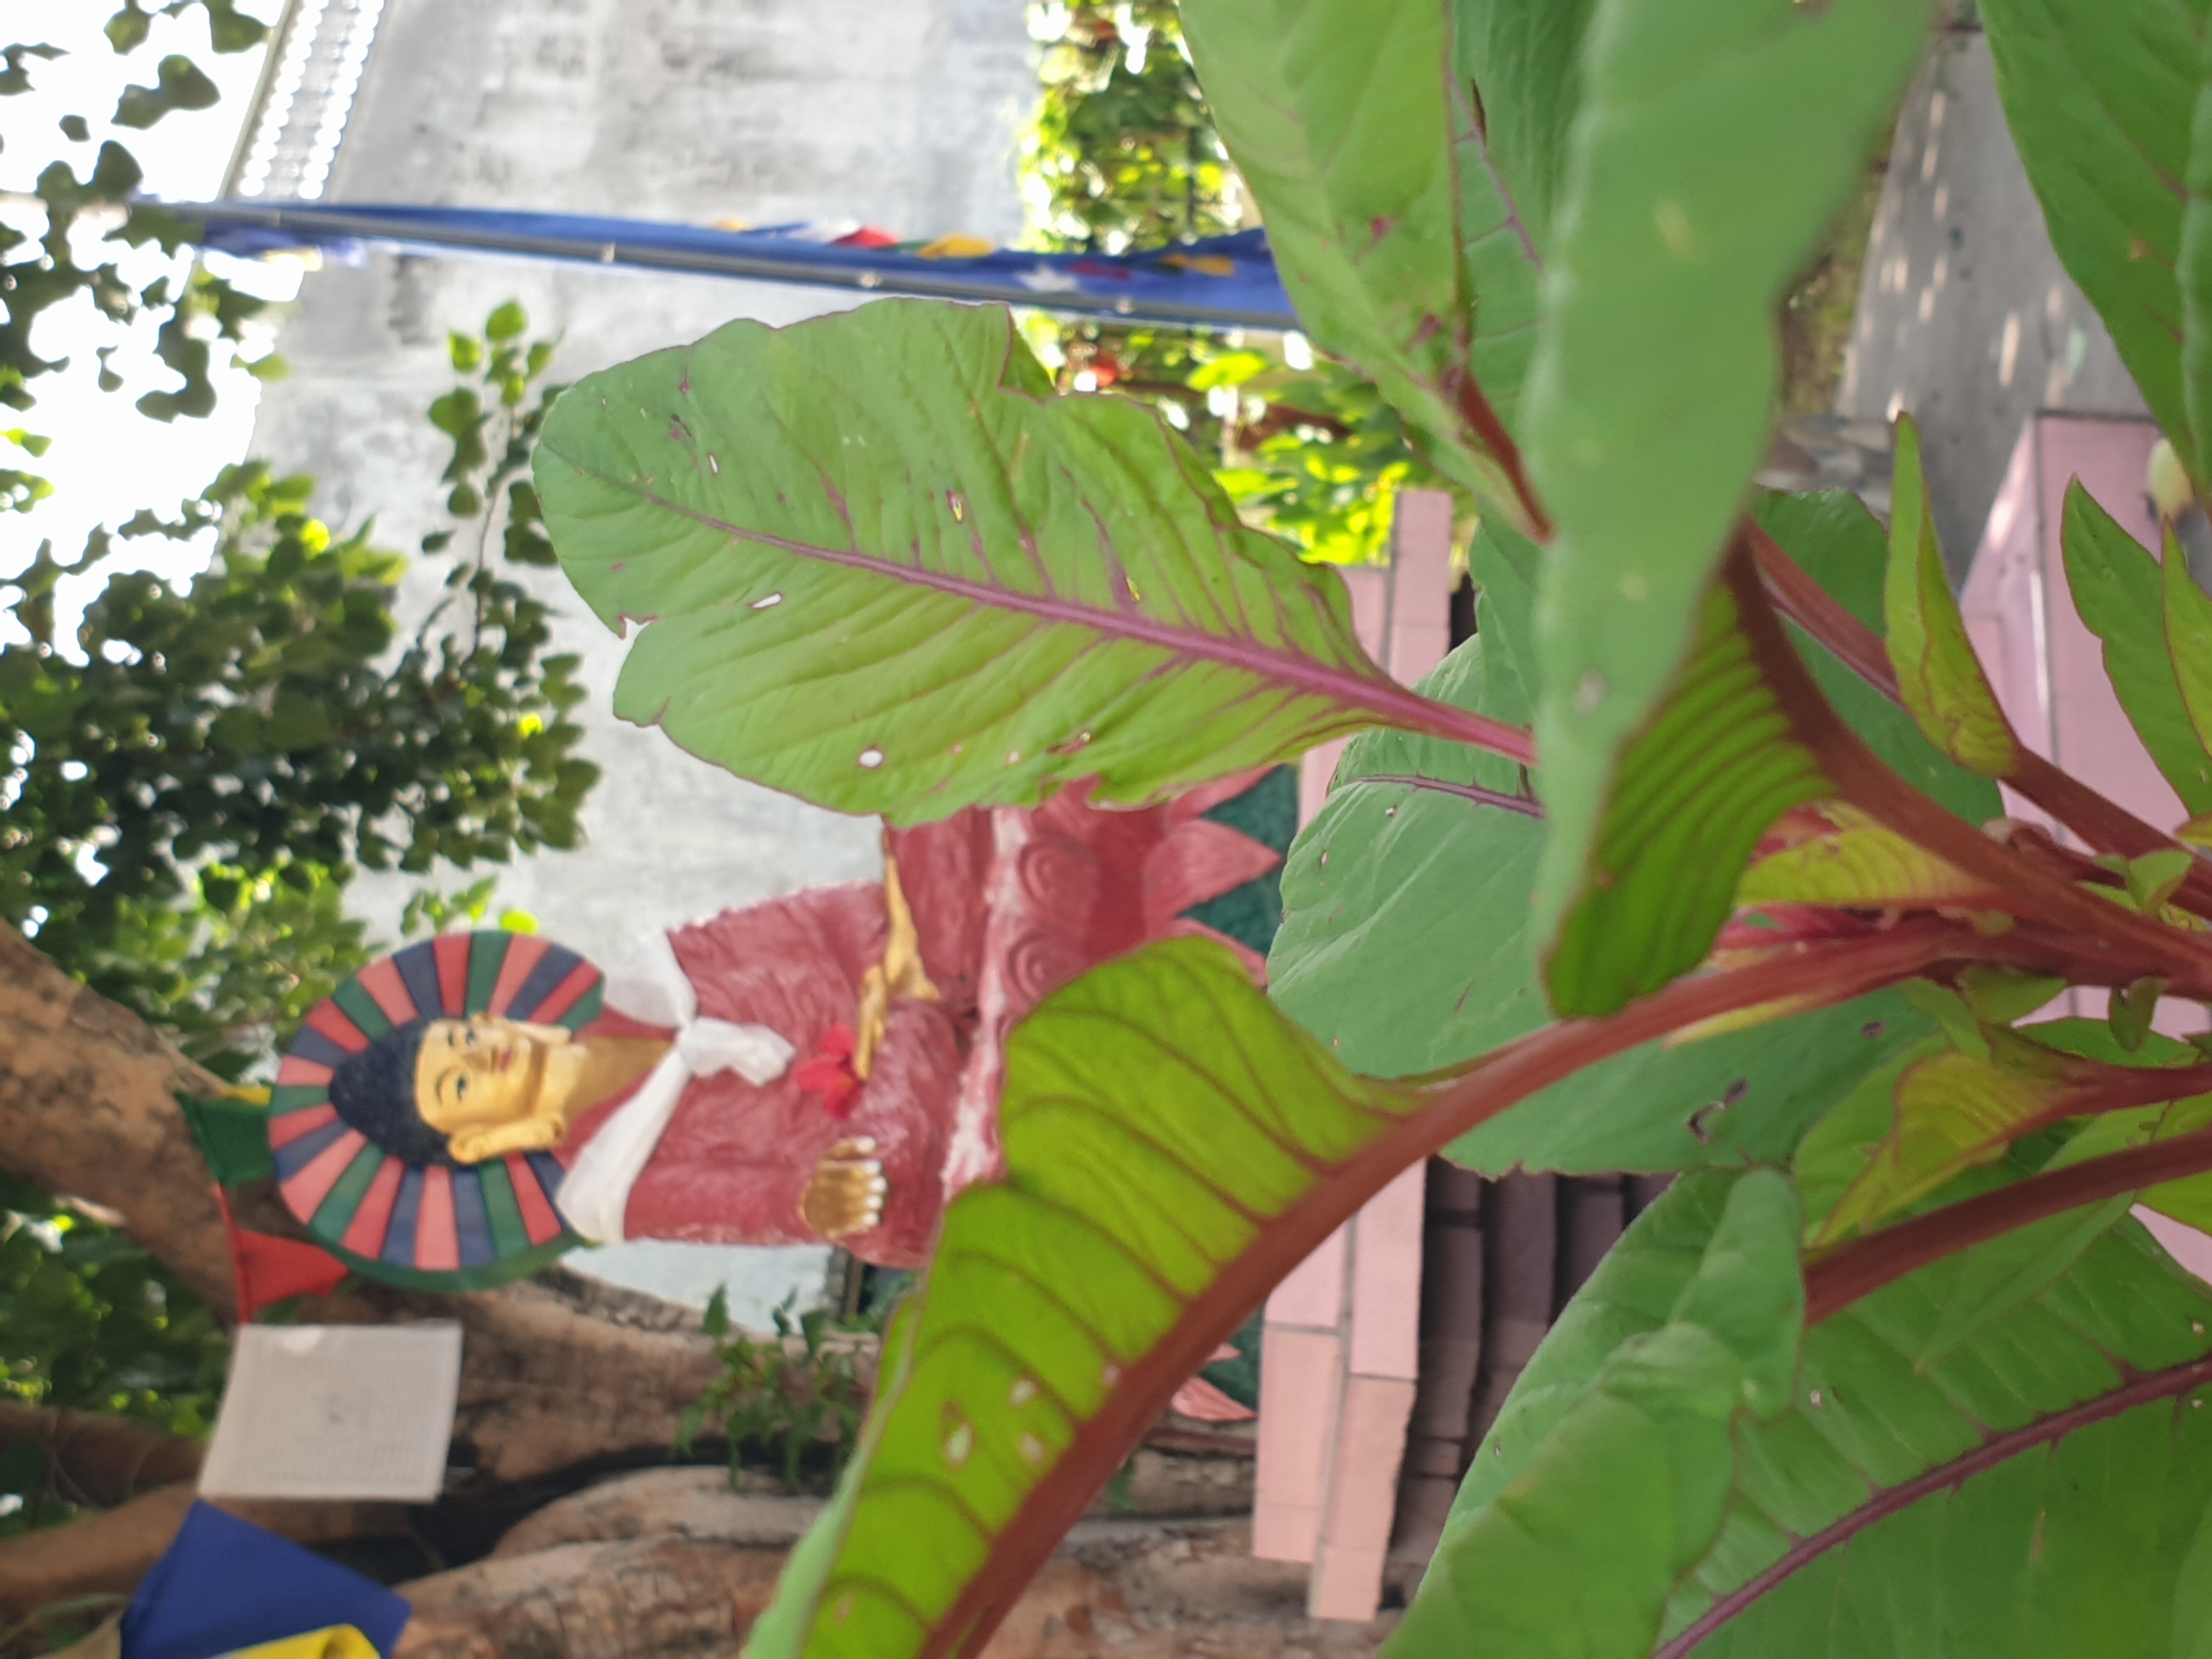
Heritage site: Nyahgayur_Shanti_Buddha_Gumba